Paul Faulkner

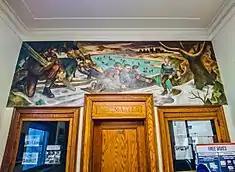
"Winter Sports" in the Kewaunee, Wisconsin post office

Faulkner painted post office murals as part of the New Deal. In 1940 he painted the fresco "Winter Sports" at the post office in Kewaunee, Wisconsin. It was based on an earlier design of his, with a local factory added to indicate its location. In 1943 he painted the a mural "Farm Scene" at the Clarion, Iowa post office.